The Castle (1968 film)

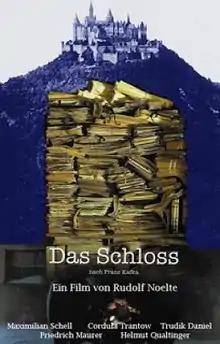
Film poster

The Castle is a 1968 West German film directed by Rudolf Noelte and starring Maximilian Schell, Cordula Trantow, Trudik Daniel and Helmut Qualtinger. It is based on the 1926 eponymous novel by Franz Kafka. The film won two German Film Awards. It was chosen as West Germany's official submission to the 44th Academy Awards for Best Foreign Language Film, but did not manage to receive a nomination. It was also listed to compete at the 1968 Cannes Film Festival, but the festival was cancelled due to the events of May 1968 in France.